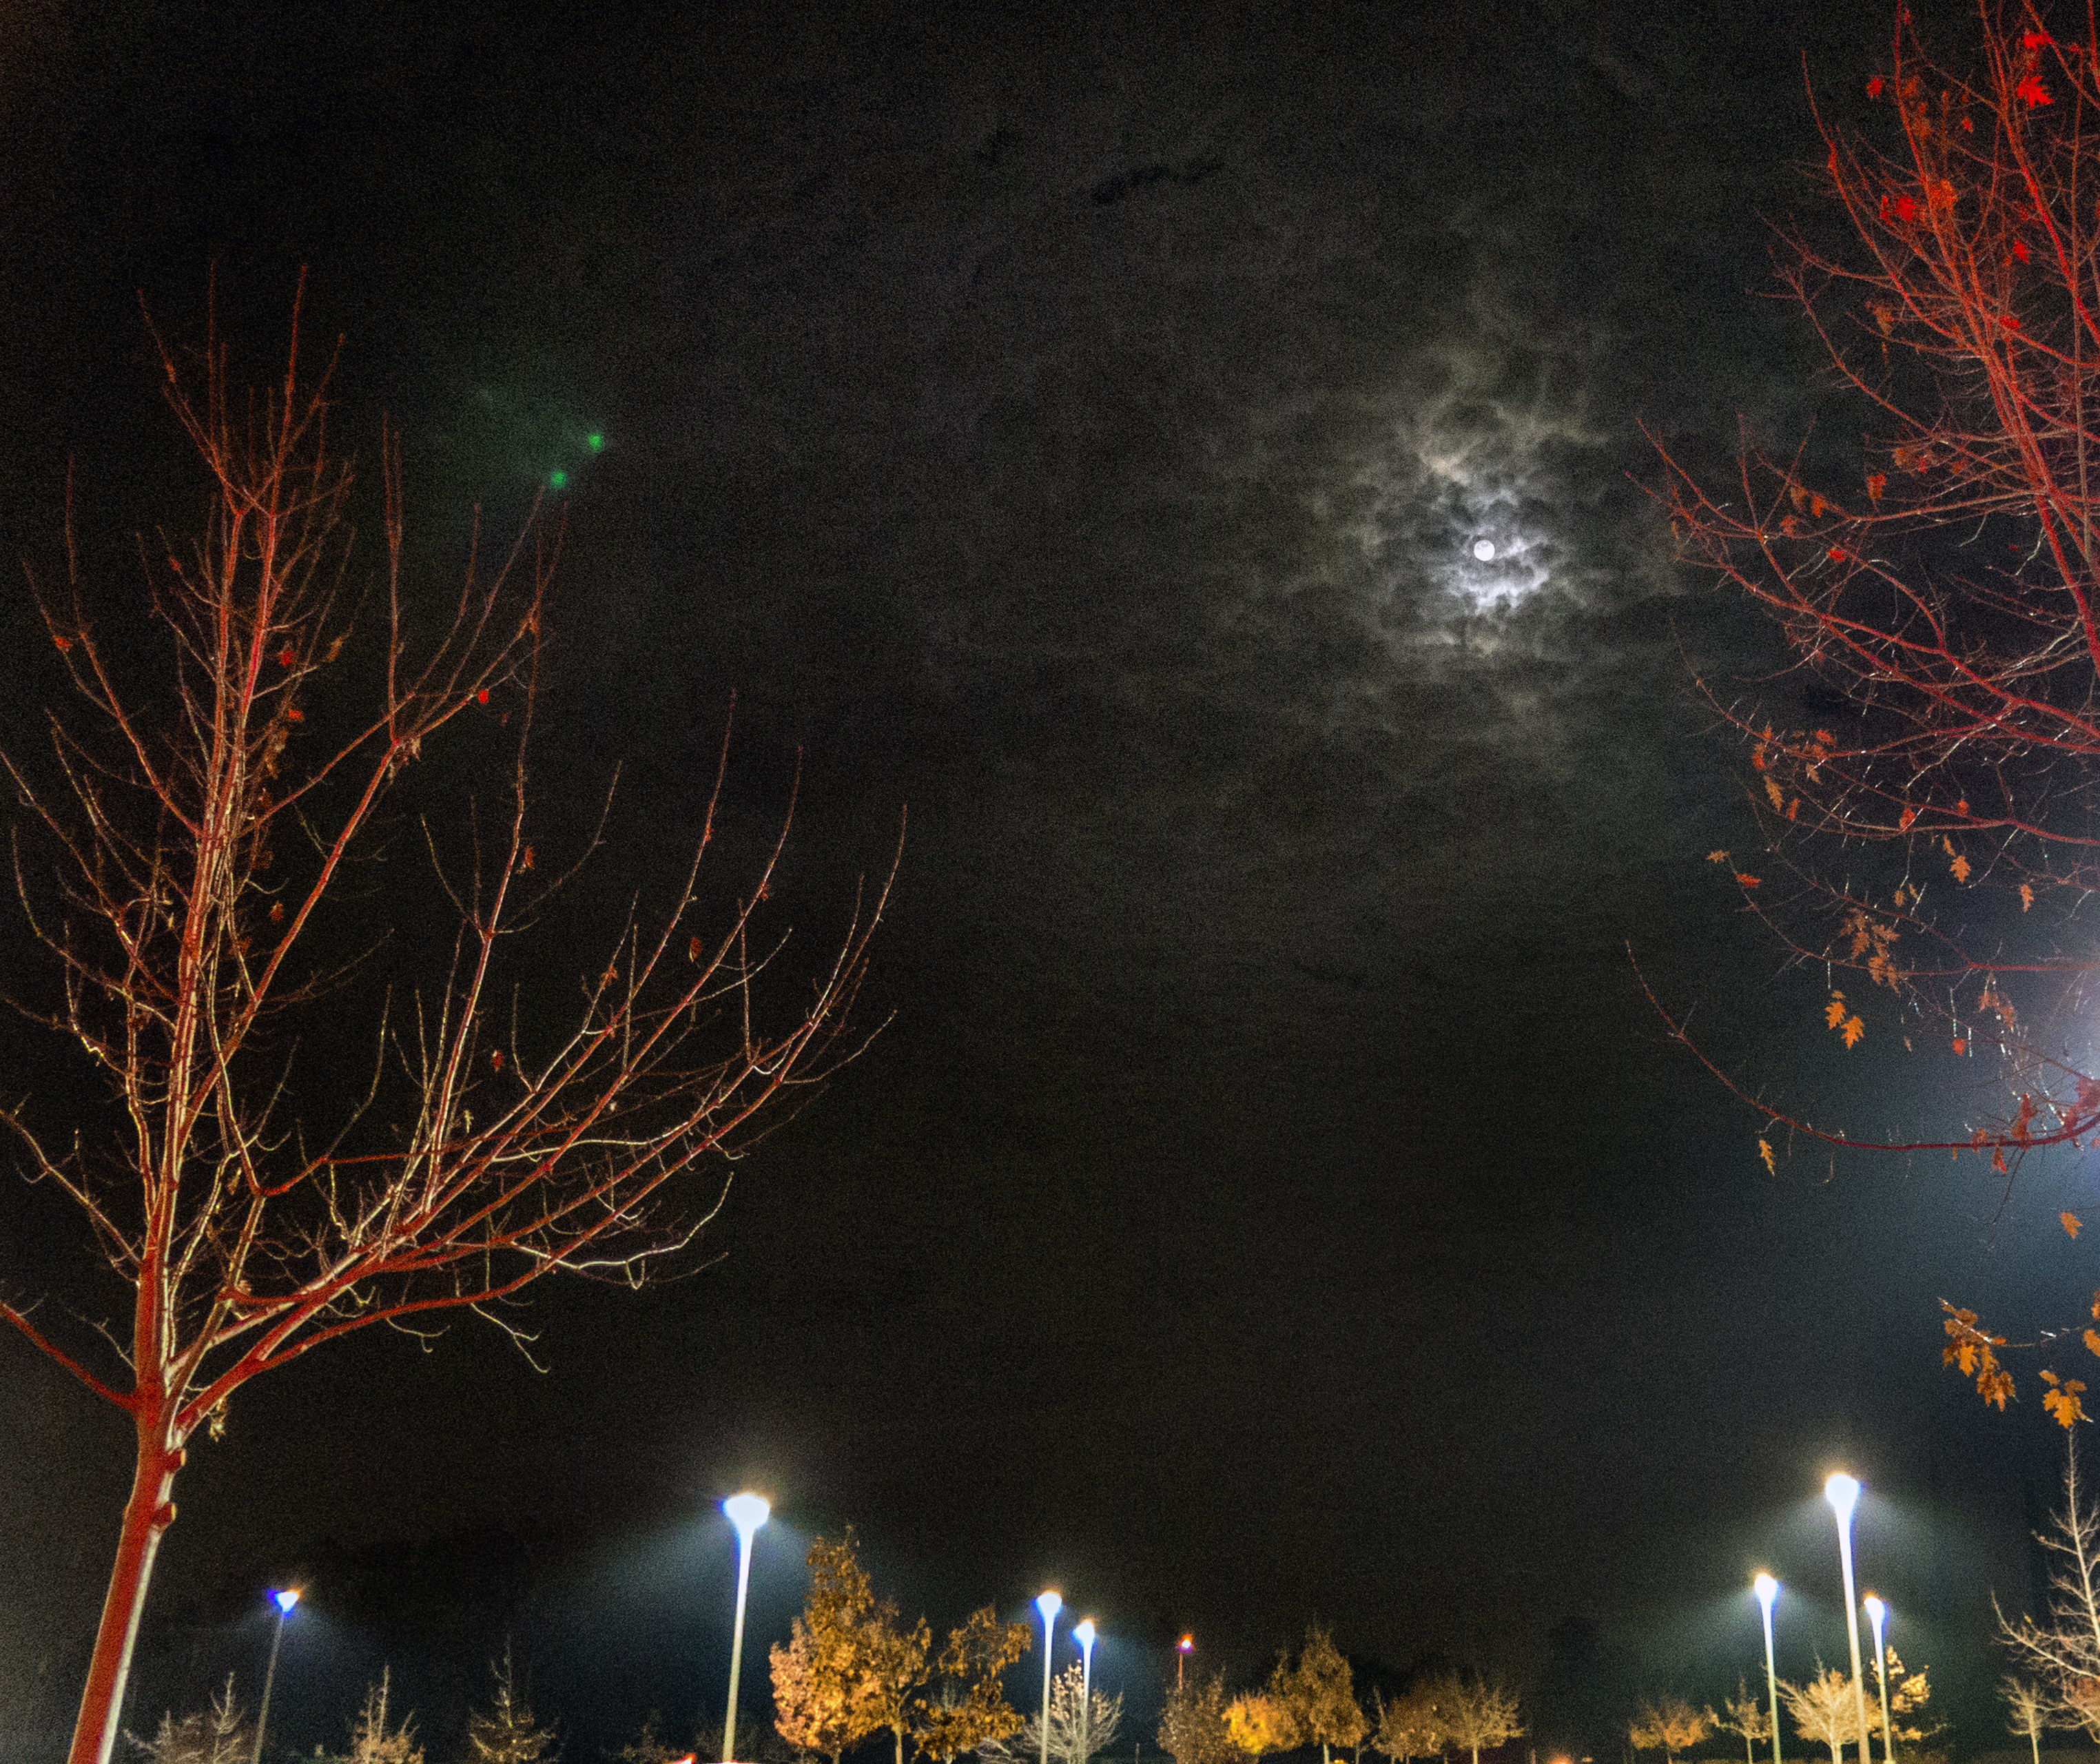
light, night, recreation, darkness, fireworks, event, midnight, outdoor recreation